Guangxi

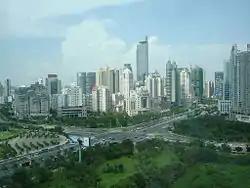
View of Nanning, the capital and economic center of Guangxi.

Located in the southern part of the country, Guangxi is bordered by Yunnan to the west, Guizhou to the north, Hunan to the northeast, and Guangdong to the east and southeast. It is also bordered by Vietnam in the southwest and the Gulf of Tonkin in the south. Its proximity to Guangdong is reflected in its name, with "Guang" being used in both names.